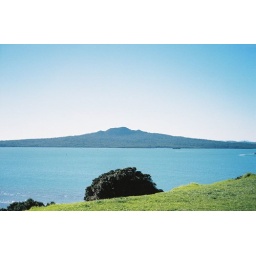
Just across water from beach nr where Michele lives in Auckland. Last erupted 600 yrs ago.